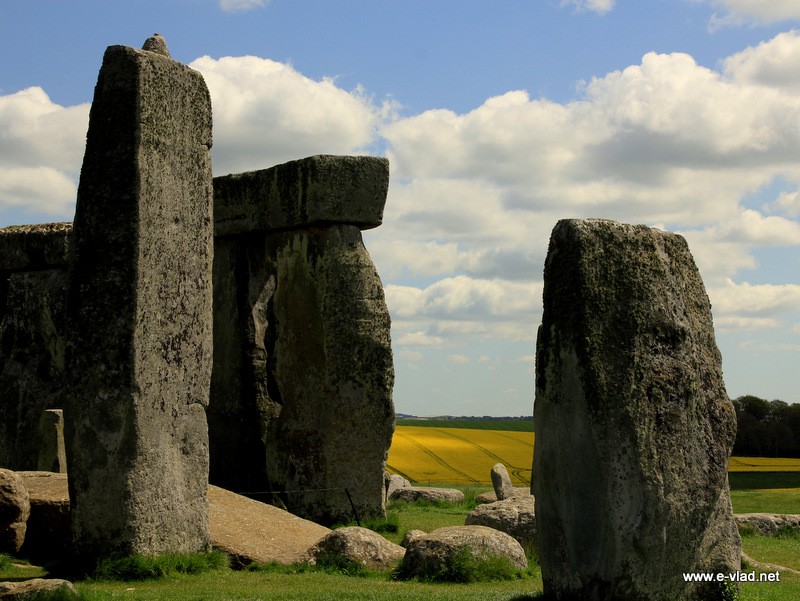
Landmark: Stonehenge